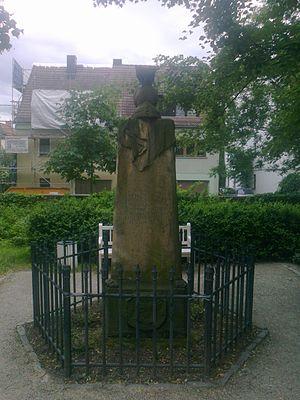
Friedrich Wilhelm Carl von Schmettau, né le 13 avril 1743 à Berlin et mort le 18 octobre 1806 à Weimar, est un lieutenant-général, topographe et cartographe prussien.